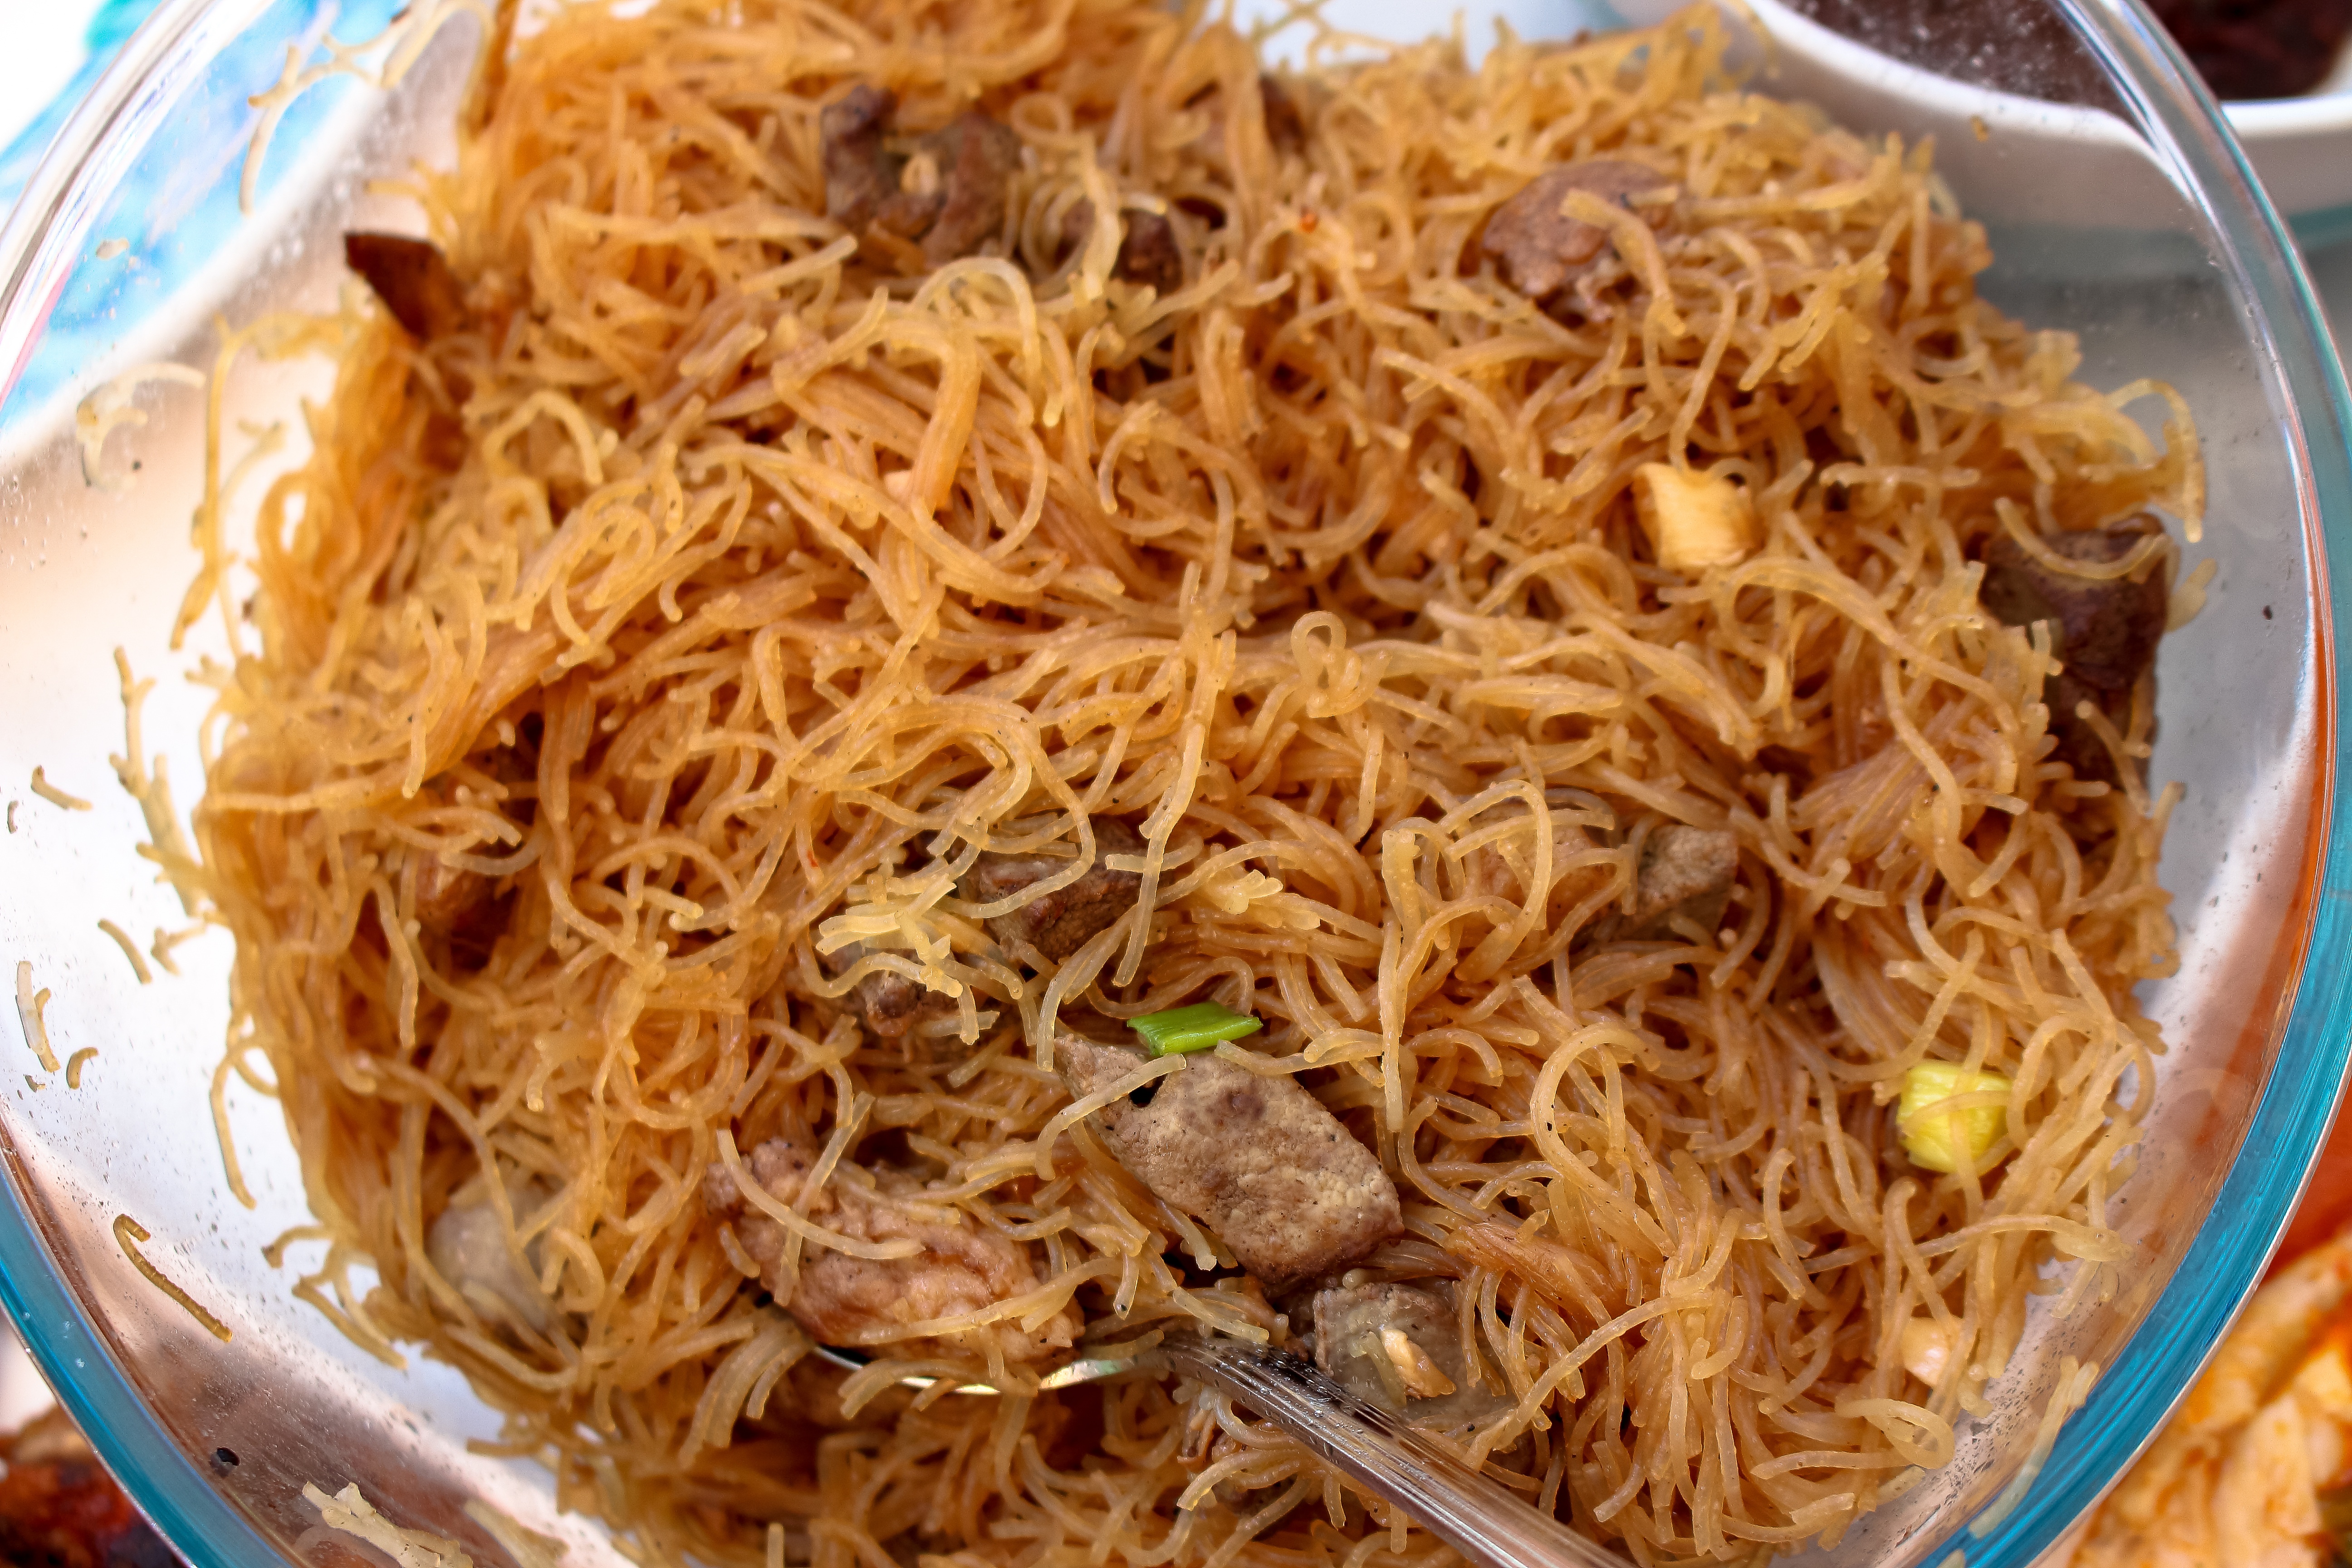
dish, food, produce, meat, cuisine, asian food, spaghetti, vermicelli, thai food, chinese food, chinese noodles, pulled pork, pancit, chow mein, cellophane noodles, biryani, yakisoba, fried noodles, southeast asian food